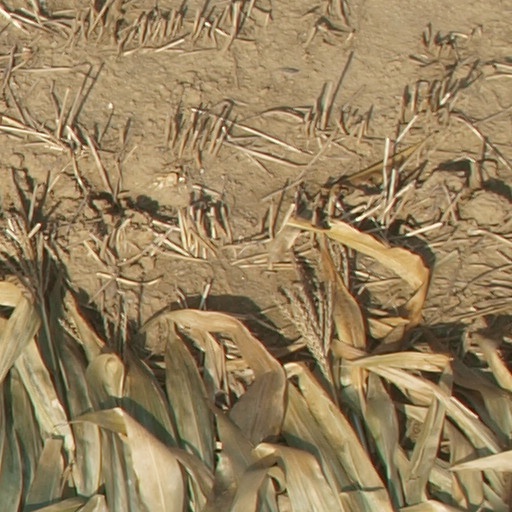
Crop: maize; corn